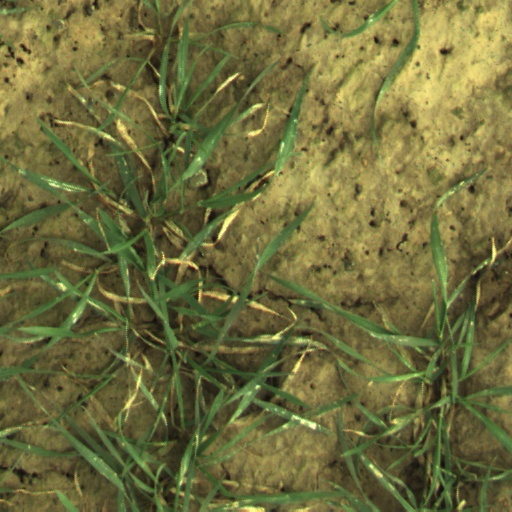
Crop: wheat